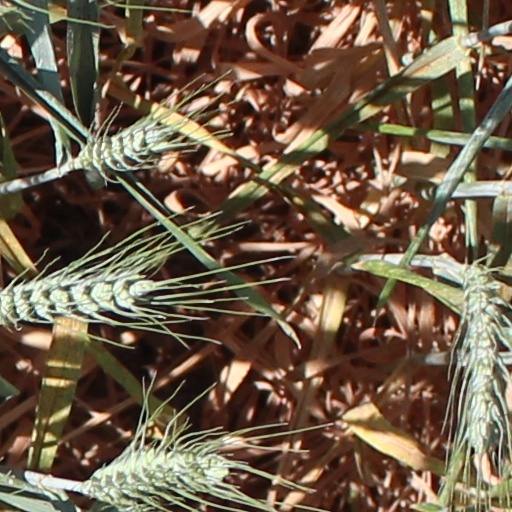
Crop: wheat